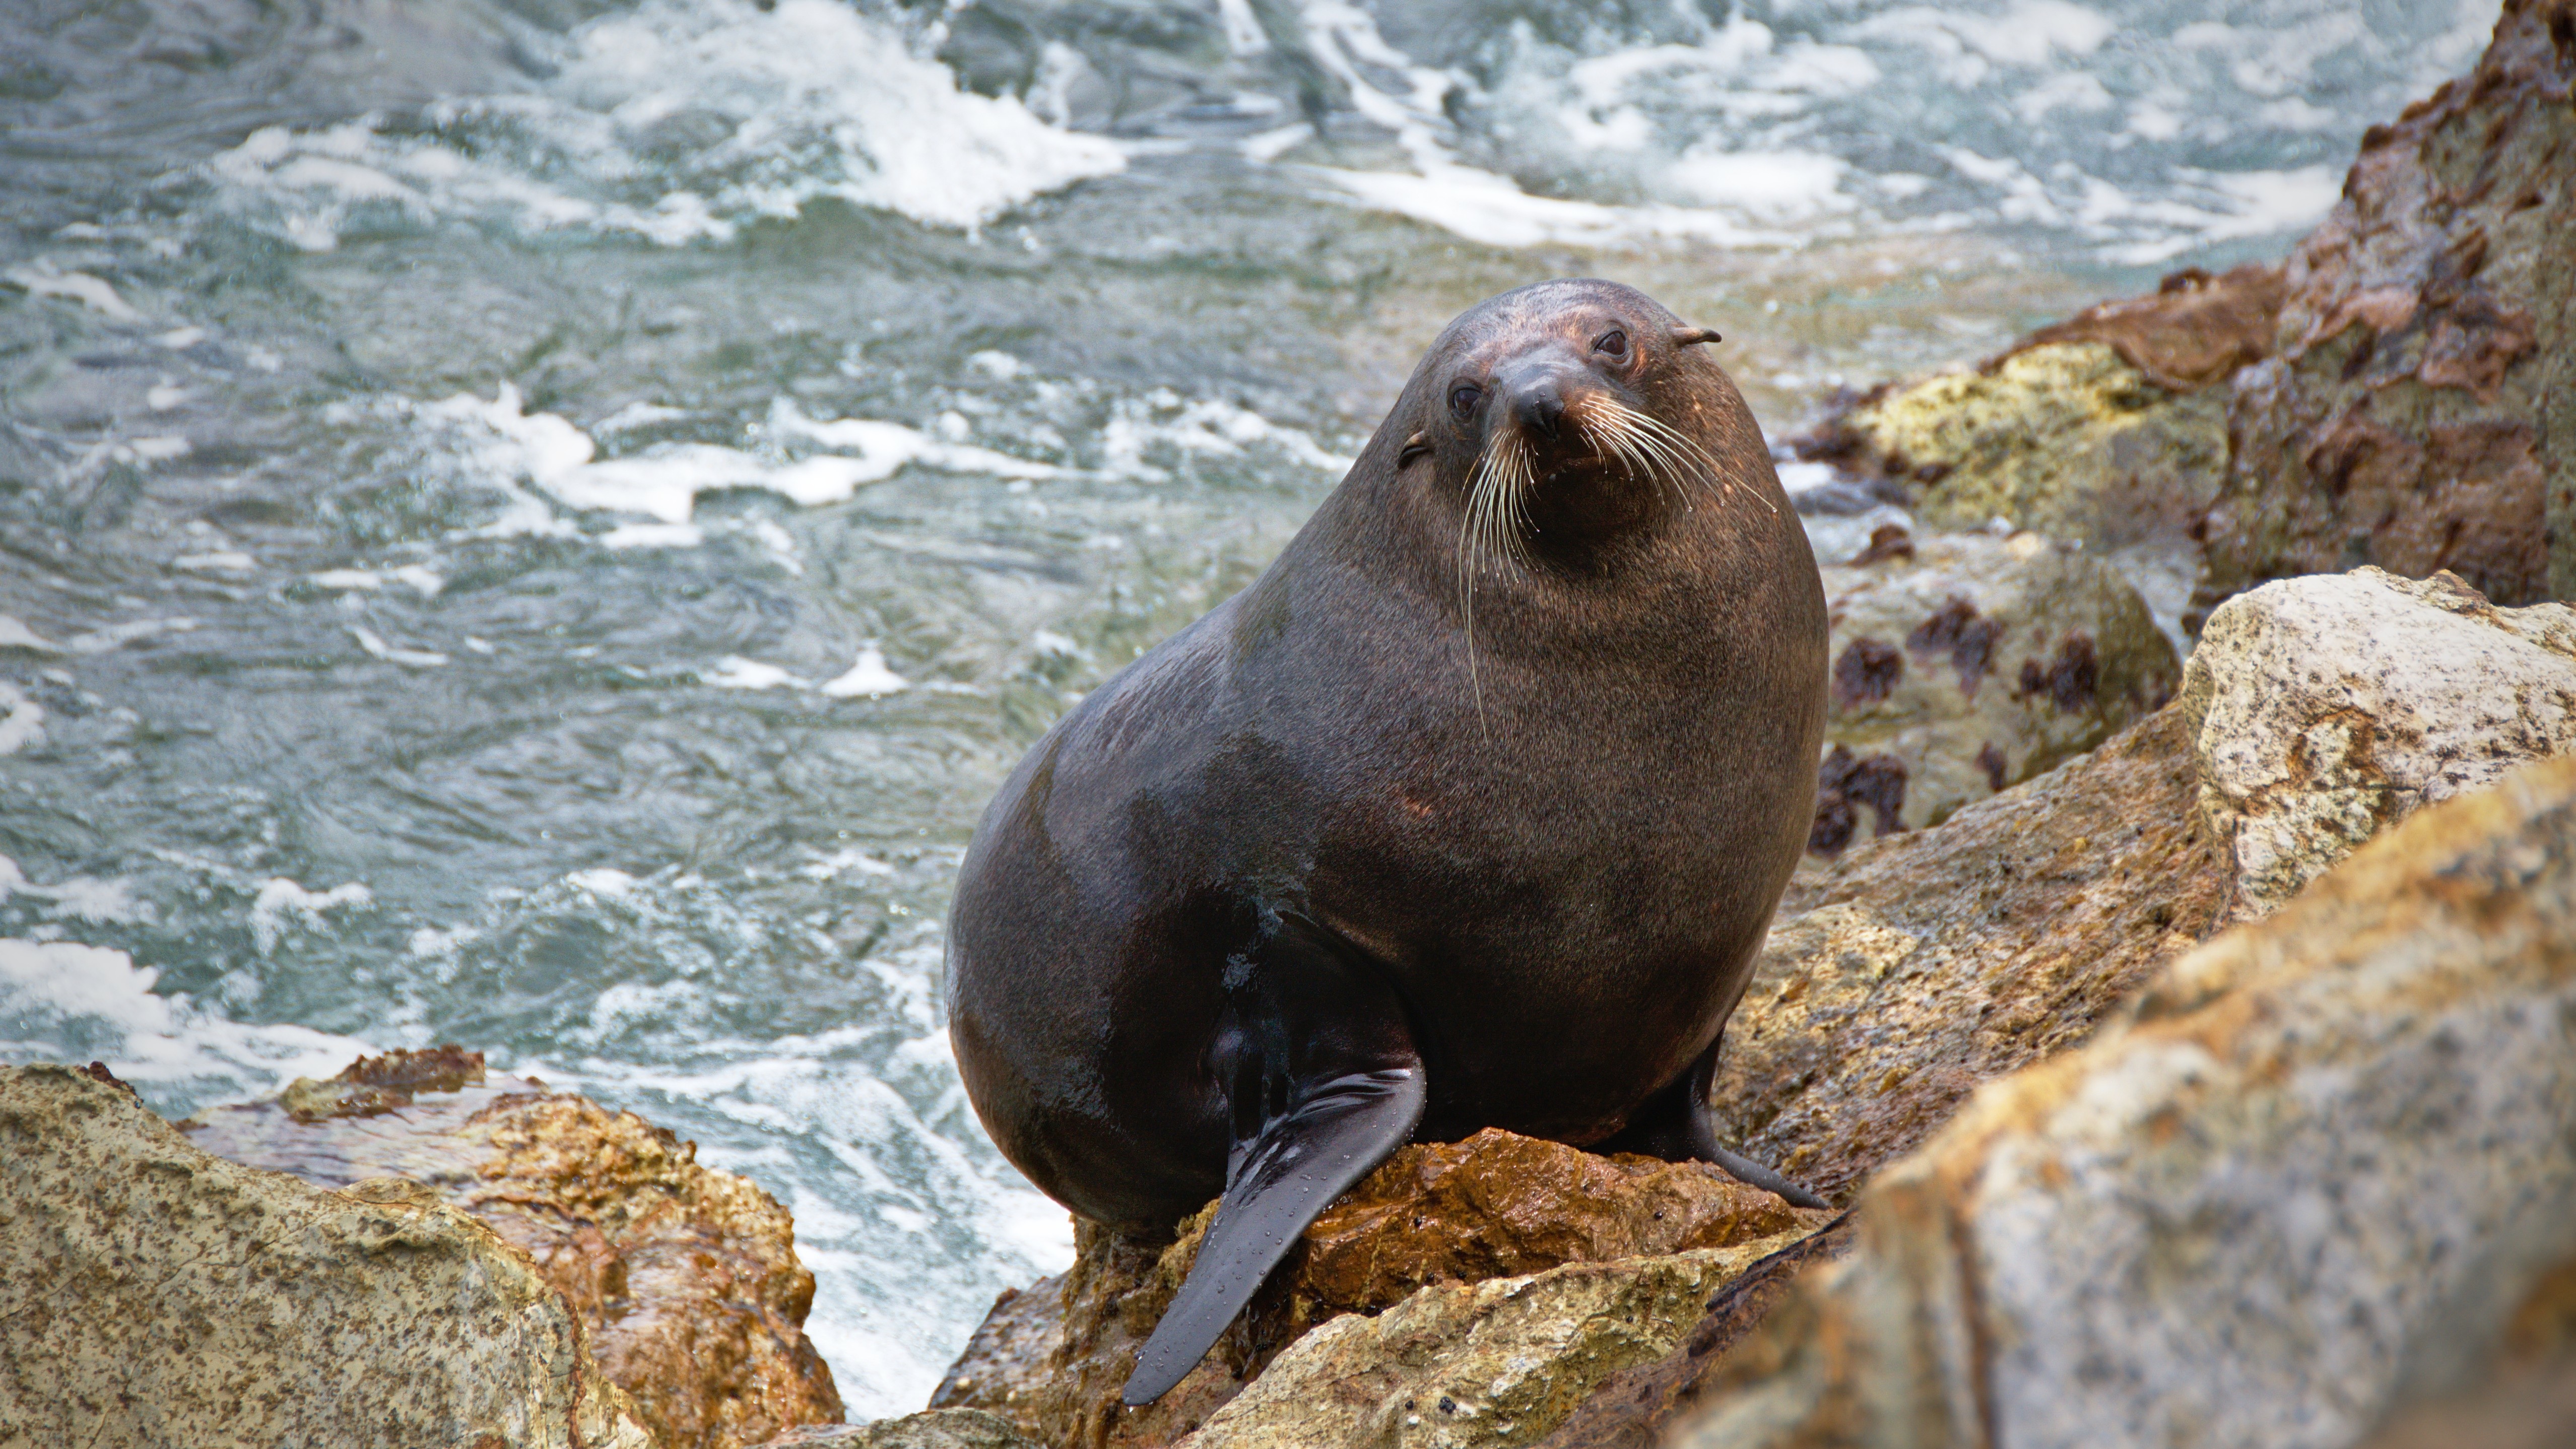
rock, wildlife, mammal, seal, whisker, fauna, sea lion, seals, vertebrate, aquatic mammal, harbor seal, marine mammal